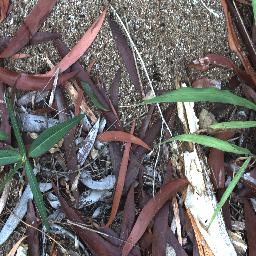
Label: negative